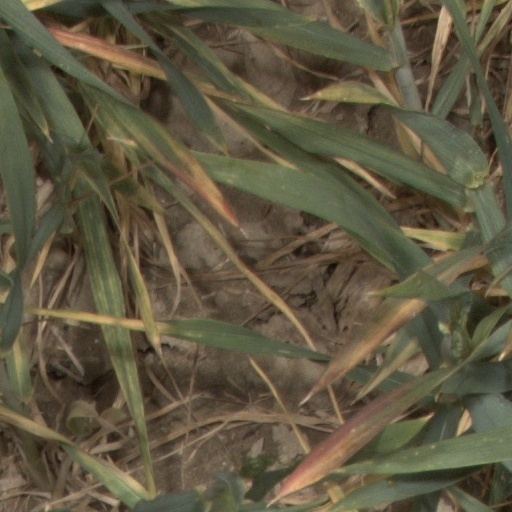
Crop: wheat